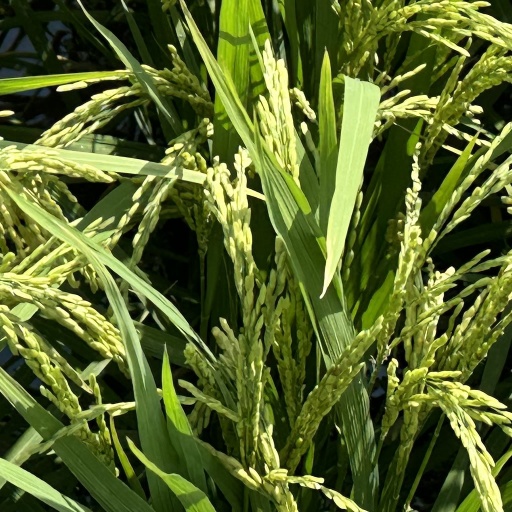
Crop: rice